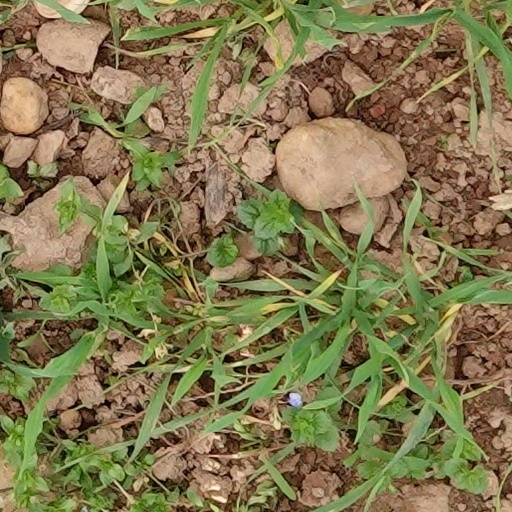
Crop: wheat